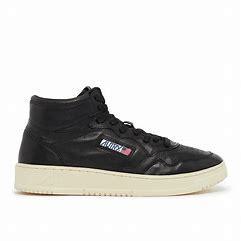
Brand: Autry
Model: Action Shoes Autry Action Medalist 1 Mid